1899 Michigan Wolverines football team

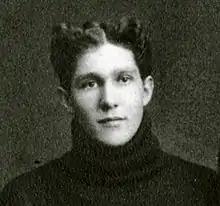
All-American halfback John McLean also won a silver medal as a hurdler in the 1900 Summer Olympics.

The 1899 Michigan Wolverines football team was an American football team that represented the University of Michigan in the 1899 Western Conference football season. In their third and final season under head coach Gustave Ferbert, the team compiled an 8–2 record (1–1 against conference opponents), tied for third in the Western Conference, and outscored opponents by a total of 176 to 43.